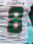
Number: 8